Alfred Warden

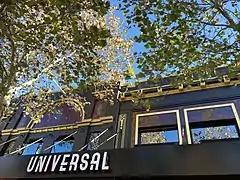
Warden designed the buildings on Oxford Street, Sydney, that now house Universal.

In 1906, Warden designed a cottage residence for Mrs W.F. Middleton at the corner of Perry and Mcauley Streets Albury, which is still extant. The following year Warden designed a homestead at Lower Coolegong, between Young and Grenfell, New South Wales. The homestead, known as "Glencara", is still standing and is the centrepiece of an historic family grazing propertyand tourist operation for the district. The commercial buildings that make up 85-91 Oxford Street, Darlinghurst, in inner eastern Sydney and now housing the nightclub "Universal", were designed by Warden commencing in 1913. In the 1920s Warden designed bungalow residences in Stanhope Road Killara and in Russell Street Russell Lea which is still standing.